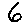
Label: 6